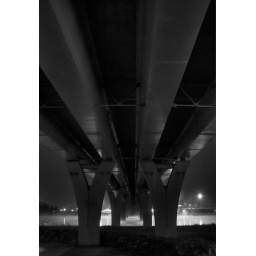
Taken using my beanie and car roof as a makeshift tripod. 3 exposure HDR through photomatix. Edited in LR2.